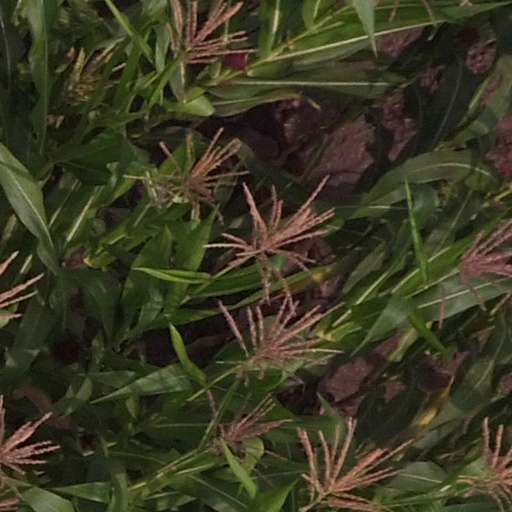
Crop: maize; corn